History of radiation therapy

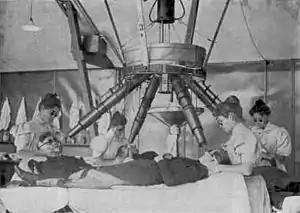
The Finsen hospital lamp, 1900. The projecting tubes can be adjusted so as to permit the focusing of the light, which is directed through a hollow lens that's kept pressed down upon the part under treatment. The nurses and patients are wearing dark glasses to protect the eyes from the light.

Niels Finsen, a Faroese-Danish physician, had by that time already pursued interest in the biological effects of light. He published a paper, ("On the effects of light on the skin") in 1893. Inspired by the discovery that x-rays could have therapeutic effects, he extended his research to examine directed light rays. In 1896, he published a paper on his findings, ("The use of concentrated chemical light rays in medicine"). Finsen discovered that lupus was amenable to treatment by ultraviolet rays when separated out by a system of quartz crystals, and thereafter created a lamp to sift out the rays. The so-called Finsen lamp became widely used in for phototherapy, and derivatives of it became used when experimenting with other types of radiotherapy. Modifications were made to Finsen's original design, and it found its most common forms in the Finsen-Reyn lamp and Finsen-Lomholt lamp .